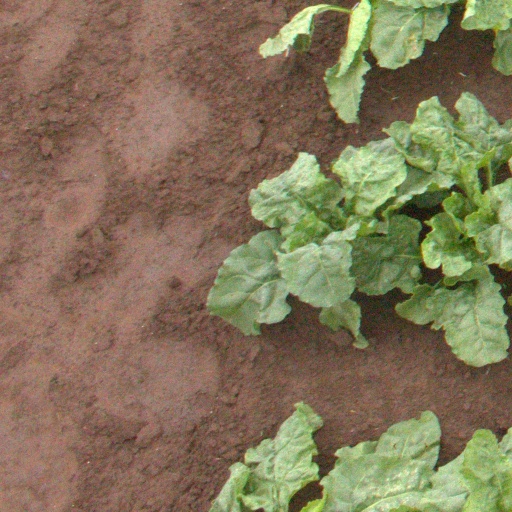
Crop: sugar beet